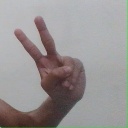
अक्षर: ऐ